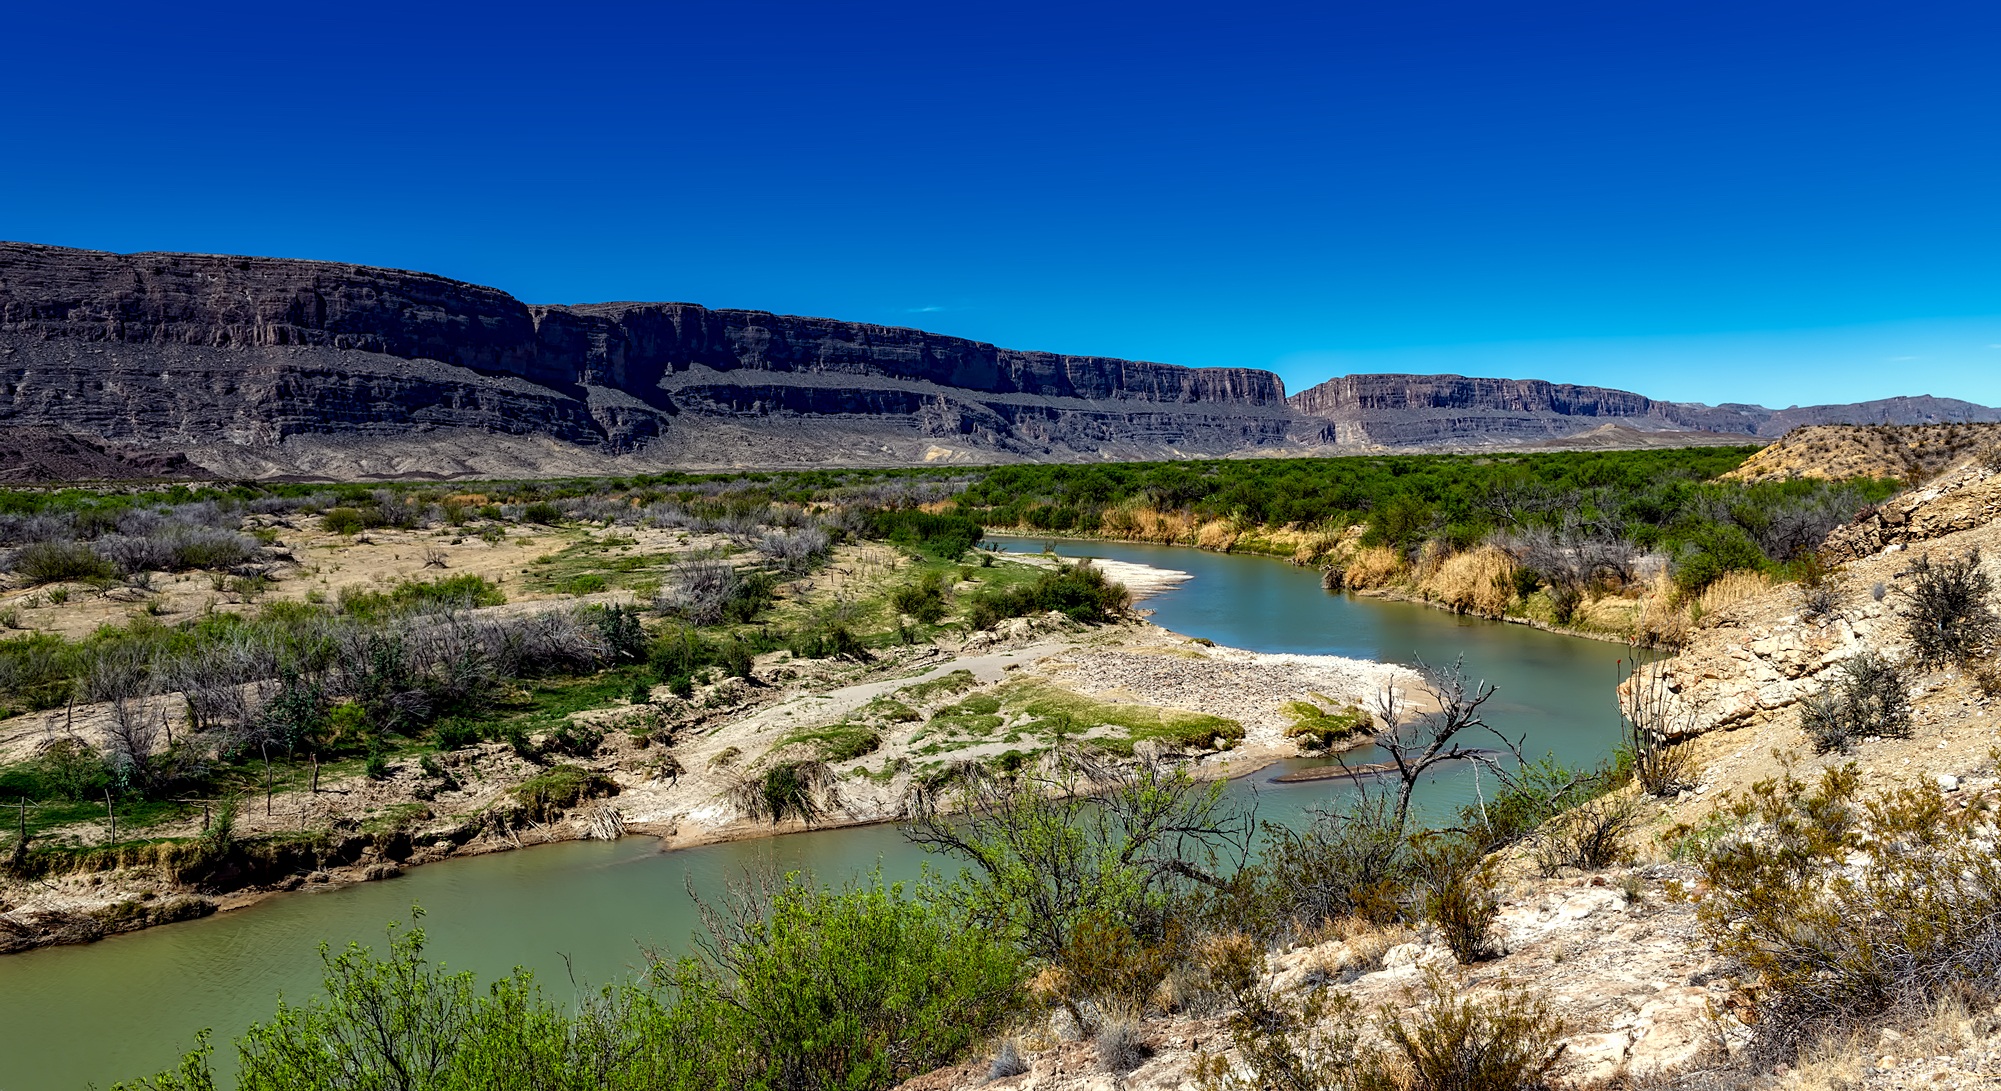
landscape, water, wilderness, mountain, desert, lake, river, valley, panorama, travel, scenic, park, reservoir, terrain, national park, national, west, hdr, geology, mexico, badlands, plateau, texas, loch, southwest, wadi, tarn, rio grande river